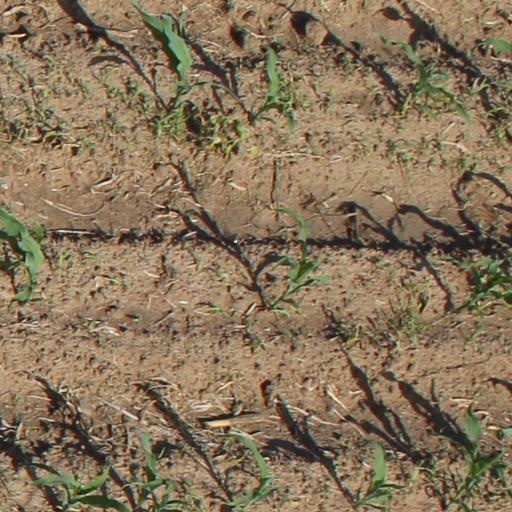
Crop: maize; corn